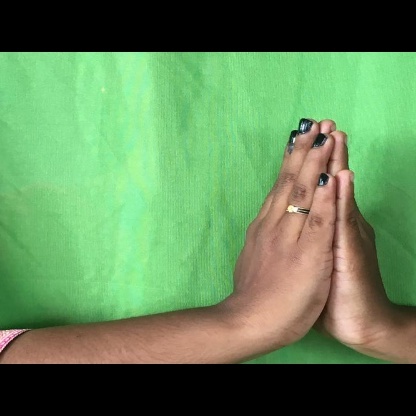
Mudra: Anjali